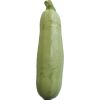
Label: zucchini